Teddy Sheean

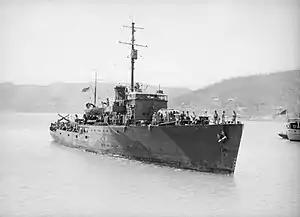
HMAS "Armidale" in Port Moresby harbour c. September 1942.

At 22:30 on 28 November 1942, "Kuru" set sail for Betano. "Kuru" was scheduled to arrive at approximately 20:30 on 30 November, where she was to unload the supplies on board and embark the Portuguese refugees, which were to transfer to "Castlemaine" once she arrived along with "Armidale" two hours later. However, "Kuru" hit bad weather during her voyage and arrived at Betano three hours late. "Armidale"—with two Dutch Army officers, 61 Netherlands East Indies troops and three Australian Army soldiers aboard—and "Castlemaine" set sail from Darwin at 01:42 on 29 November. At approximately 09:15 on 30 November, while from their destination, the two ships were attacked by a single Japanese aircraft. Having missed with several bombs, the aircraft flew off in the direction of Timor an hour later. Fearing that their discovery by this aircraft would jeopardise the mission, "Castlemaine"s Commanding Officer, Lieutenant Commander Philip Sullivan, ordered evasive action and signalled Darwin for further orders. A signal returned decreeing that the operation must proceed and a party of fighter aircraft were to be dispatched as protective cover.